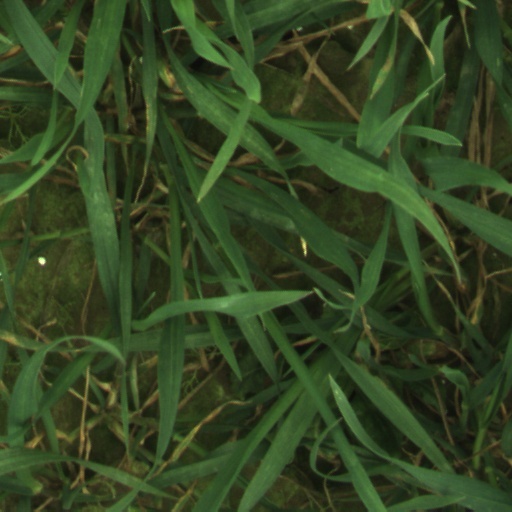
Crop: wheat